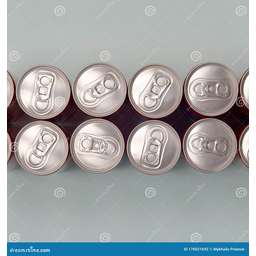
Label: metal